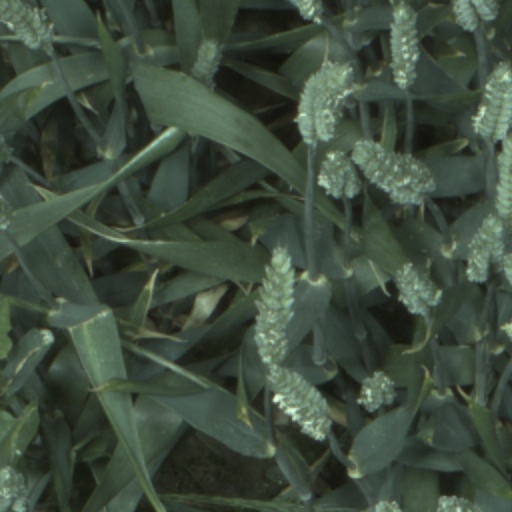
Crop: wheat